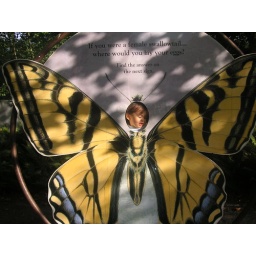
by the butterfly house at the zoo